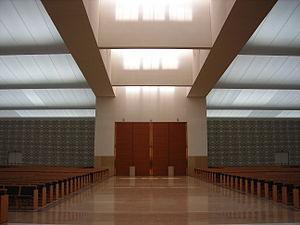
La basilique de la Sainte-Trinité est une église située à la Cova da Iria (Fátima) dans l'enceinte du sanctuaire de Fátima.